Adolphe Marcoux

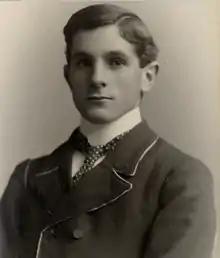
Marcoux after graduating from the Séminaire de Québec, c.1905

Adolphe Marcoux (October 29, 1884 – September 10, 1951) was a physician and a nationalist politician in Quebec, Canada.